Alexander Vyazemsky

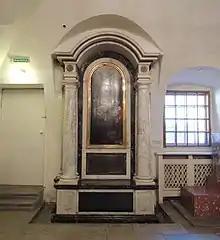
Tombstone of the Vyazemsky couple

The Prosecutor General now almost single–handedly led the all–powerful Secret Expedition, and almost all the known political affairs of the reign of Catherine II passed through his hands: Emelyan Pugachev, Alexander Radishchev, Nikolay Novikov and others. Under him, the main "whip–fighter" or, as Alexander Pushkin called him, "the domestic executioner of the meek Catherine" Stepan Sheshkovsky, who had, in the words of the empress, "a special gift to carry out investigative affairs", developed his active detective activity.